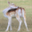
Label: deer